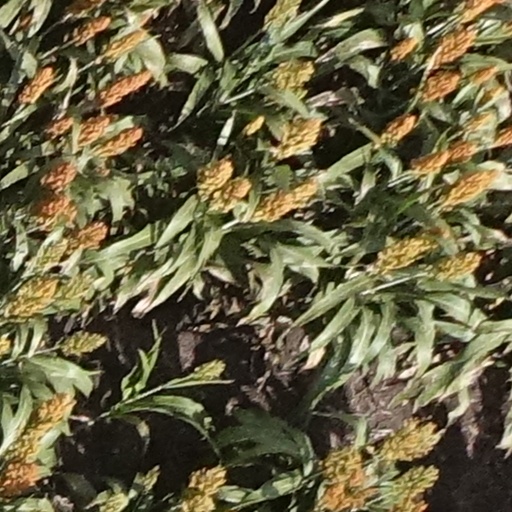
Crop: sorghum